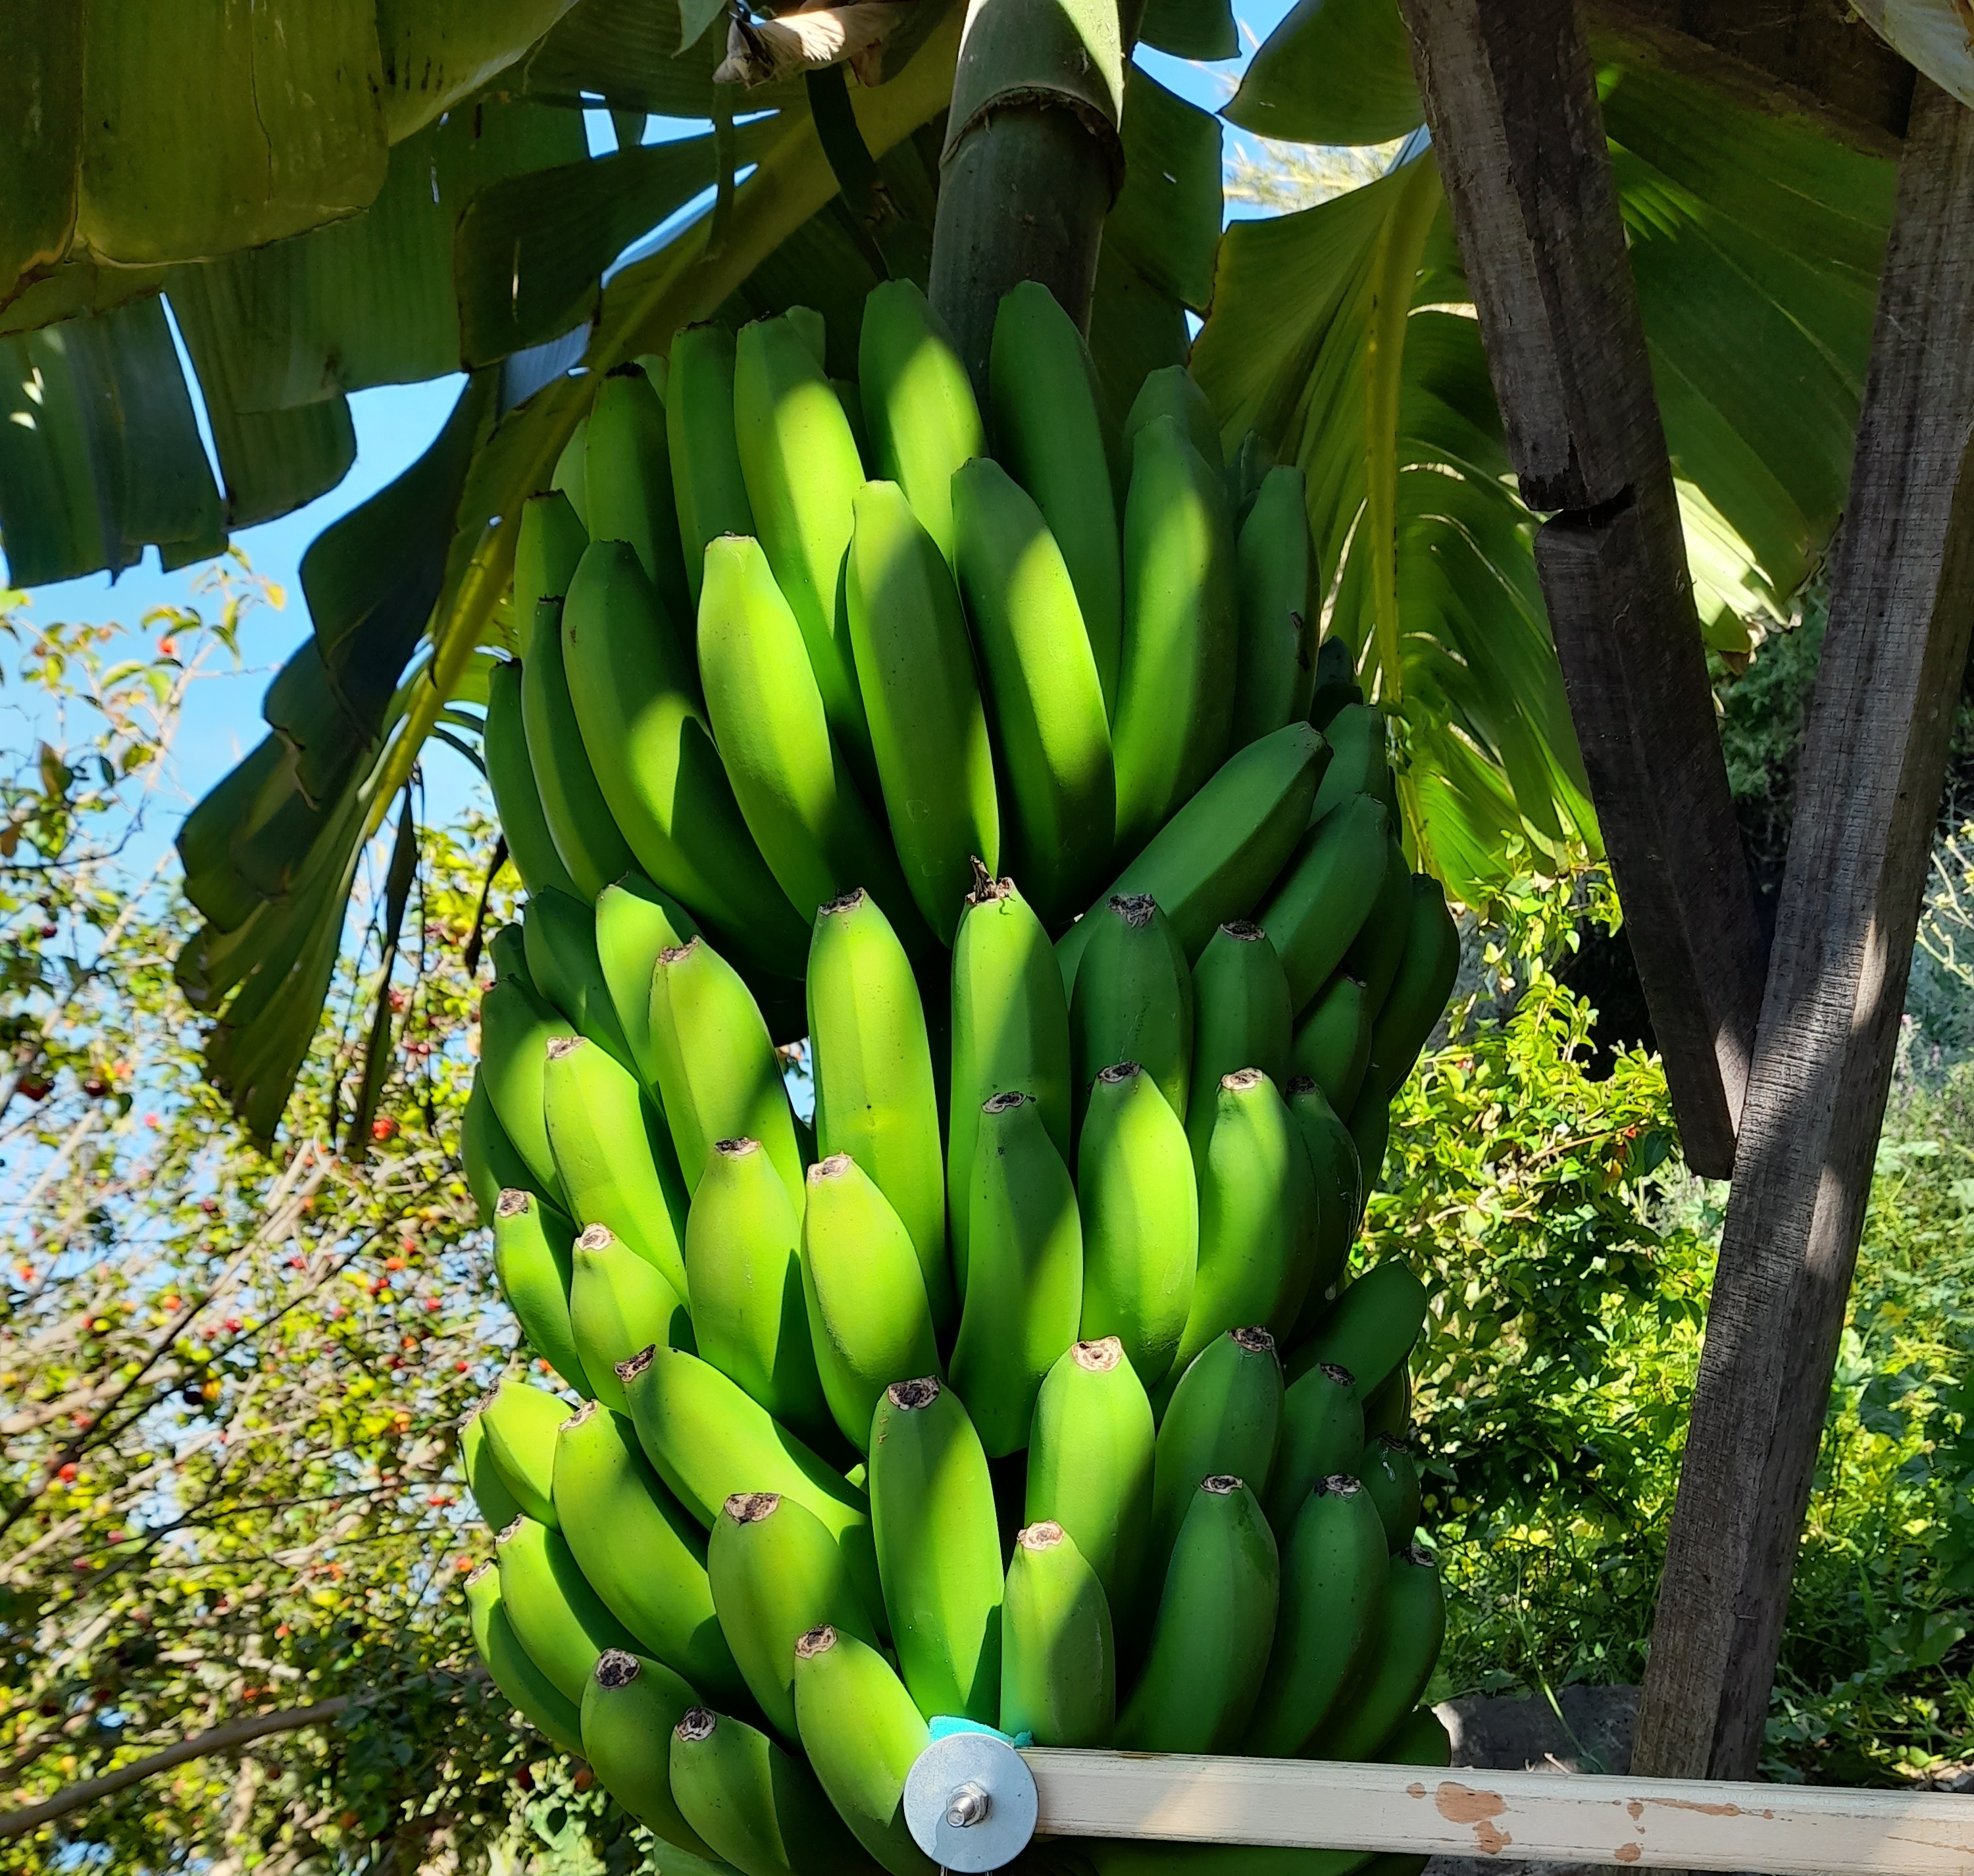
Label: Cut